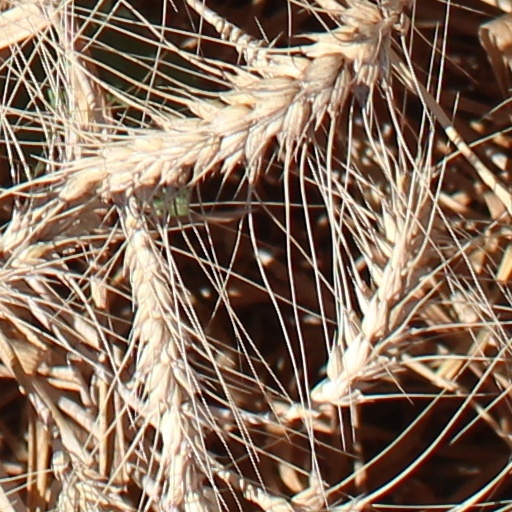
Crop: wheat